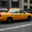
Label: automobile